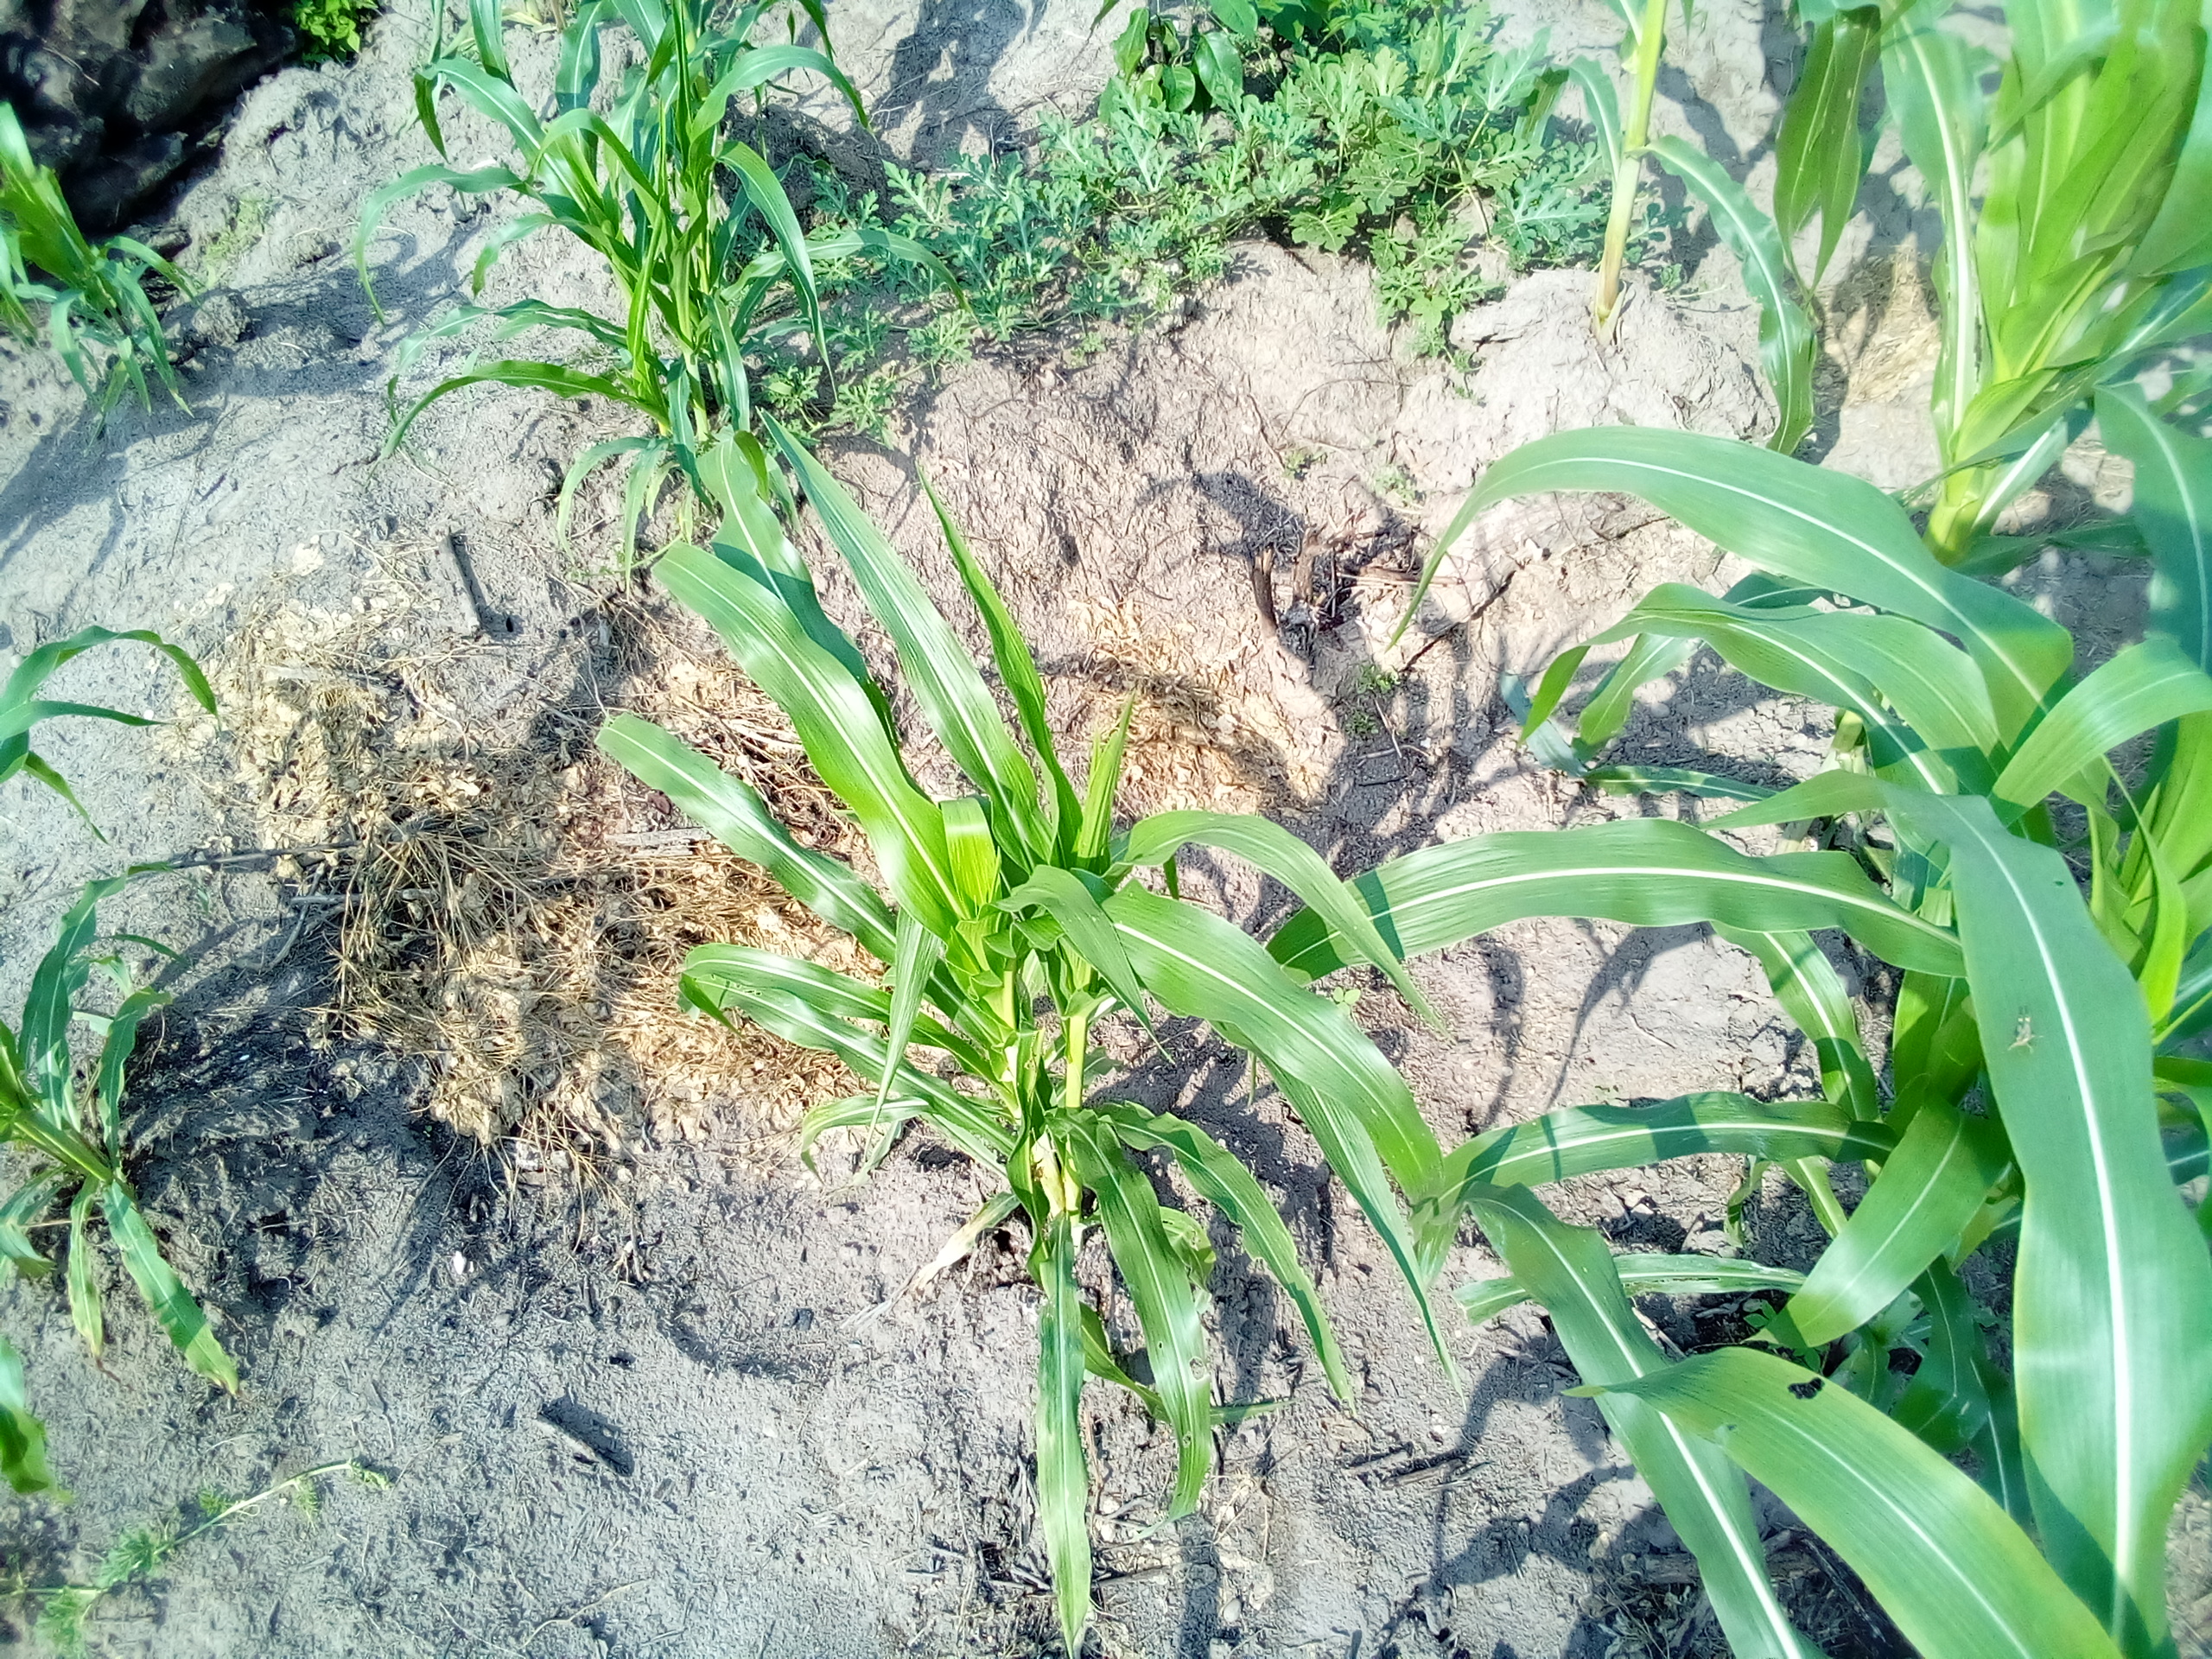
Label: zonocerus_variegatus